RAF High Halden

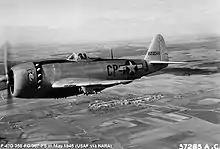
Republic P-47D-28-RE Thunderbolt Serial 44-20244 of the 367th Fighter Squadron

Royal Air Force High Halden or more simply RAF High Halden is a former Royal Air Force Advanced Landing Ground in Kent, England. The airfield is located approximately west-southwest of Ashford; about southeast of London.